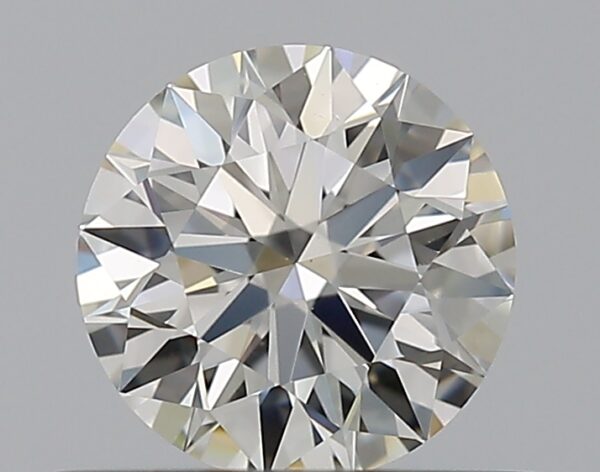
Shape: round
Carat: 0.51
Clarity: VS1
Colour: I
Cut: EX
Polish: EX
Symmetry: EX
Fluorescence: N
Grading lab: GIA
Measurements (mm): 5.11 x 5.13 x 3.16